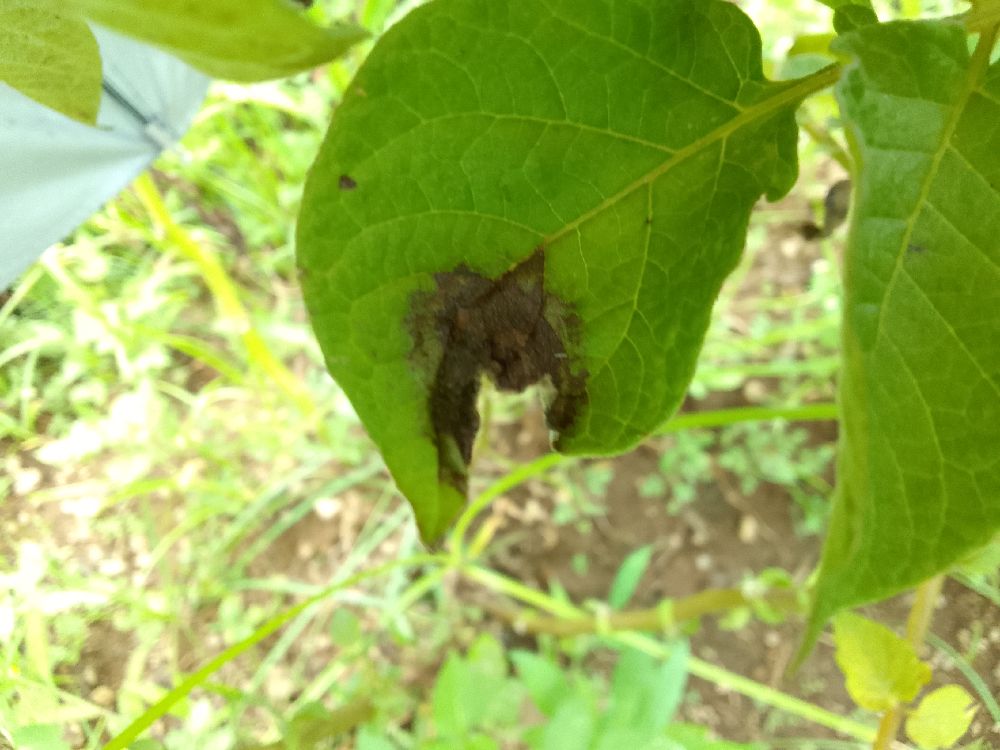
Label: Late blight